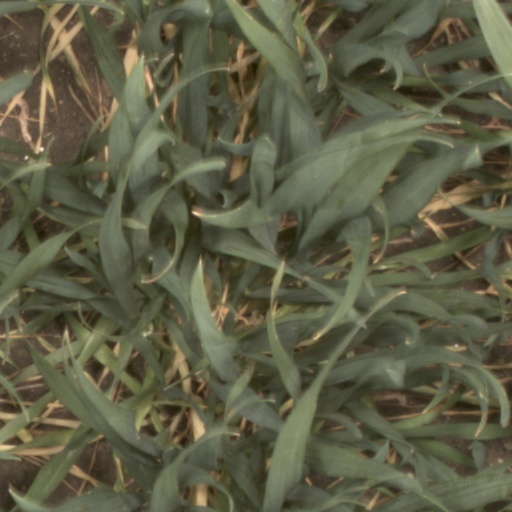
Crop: wheat